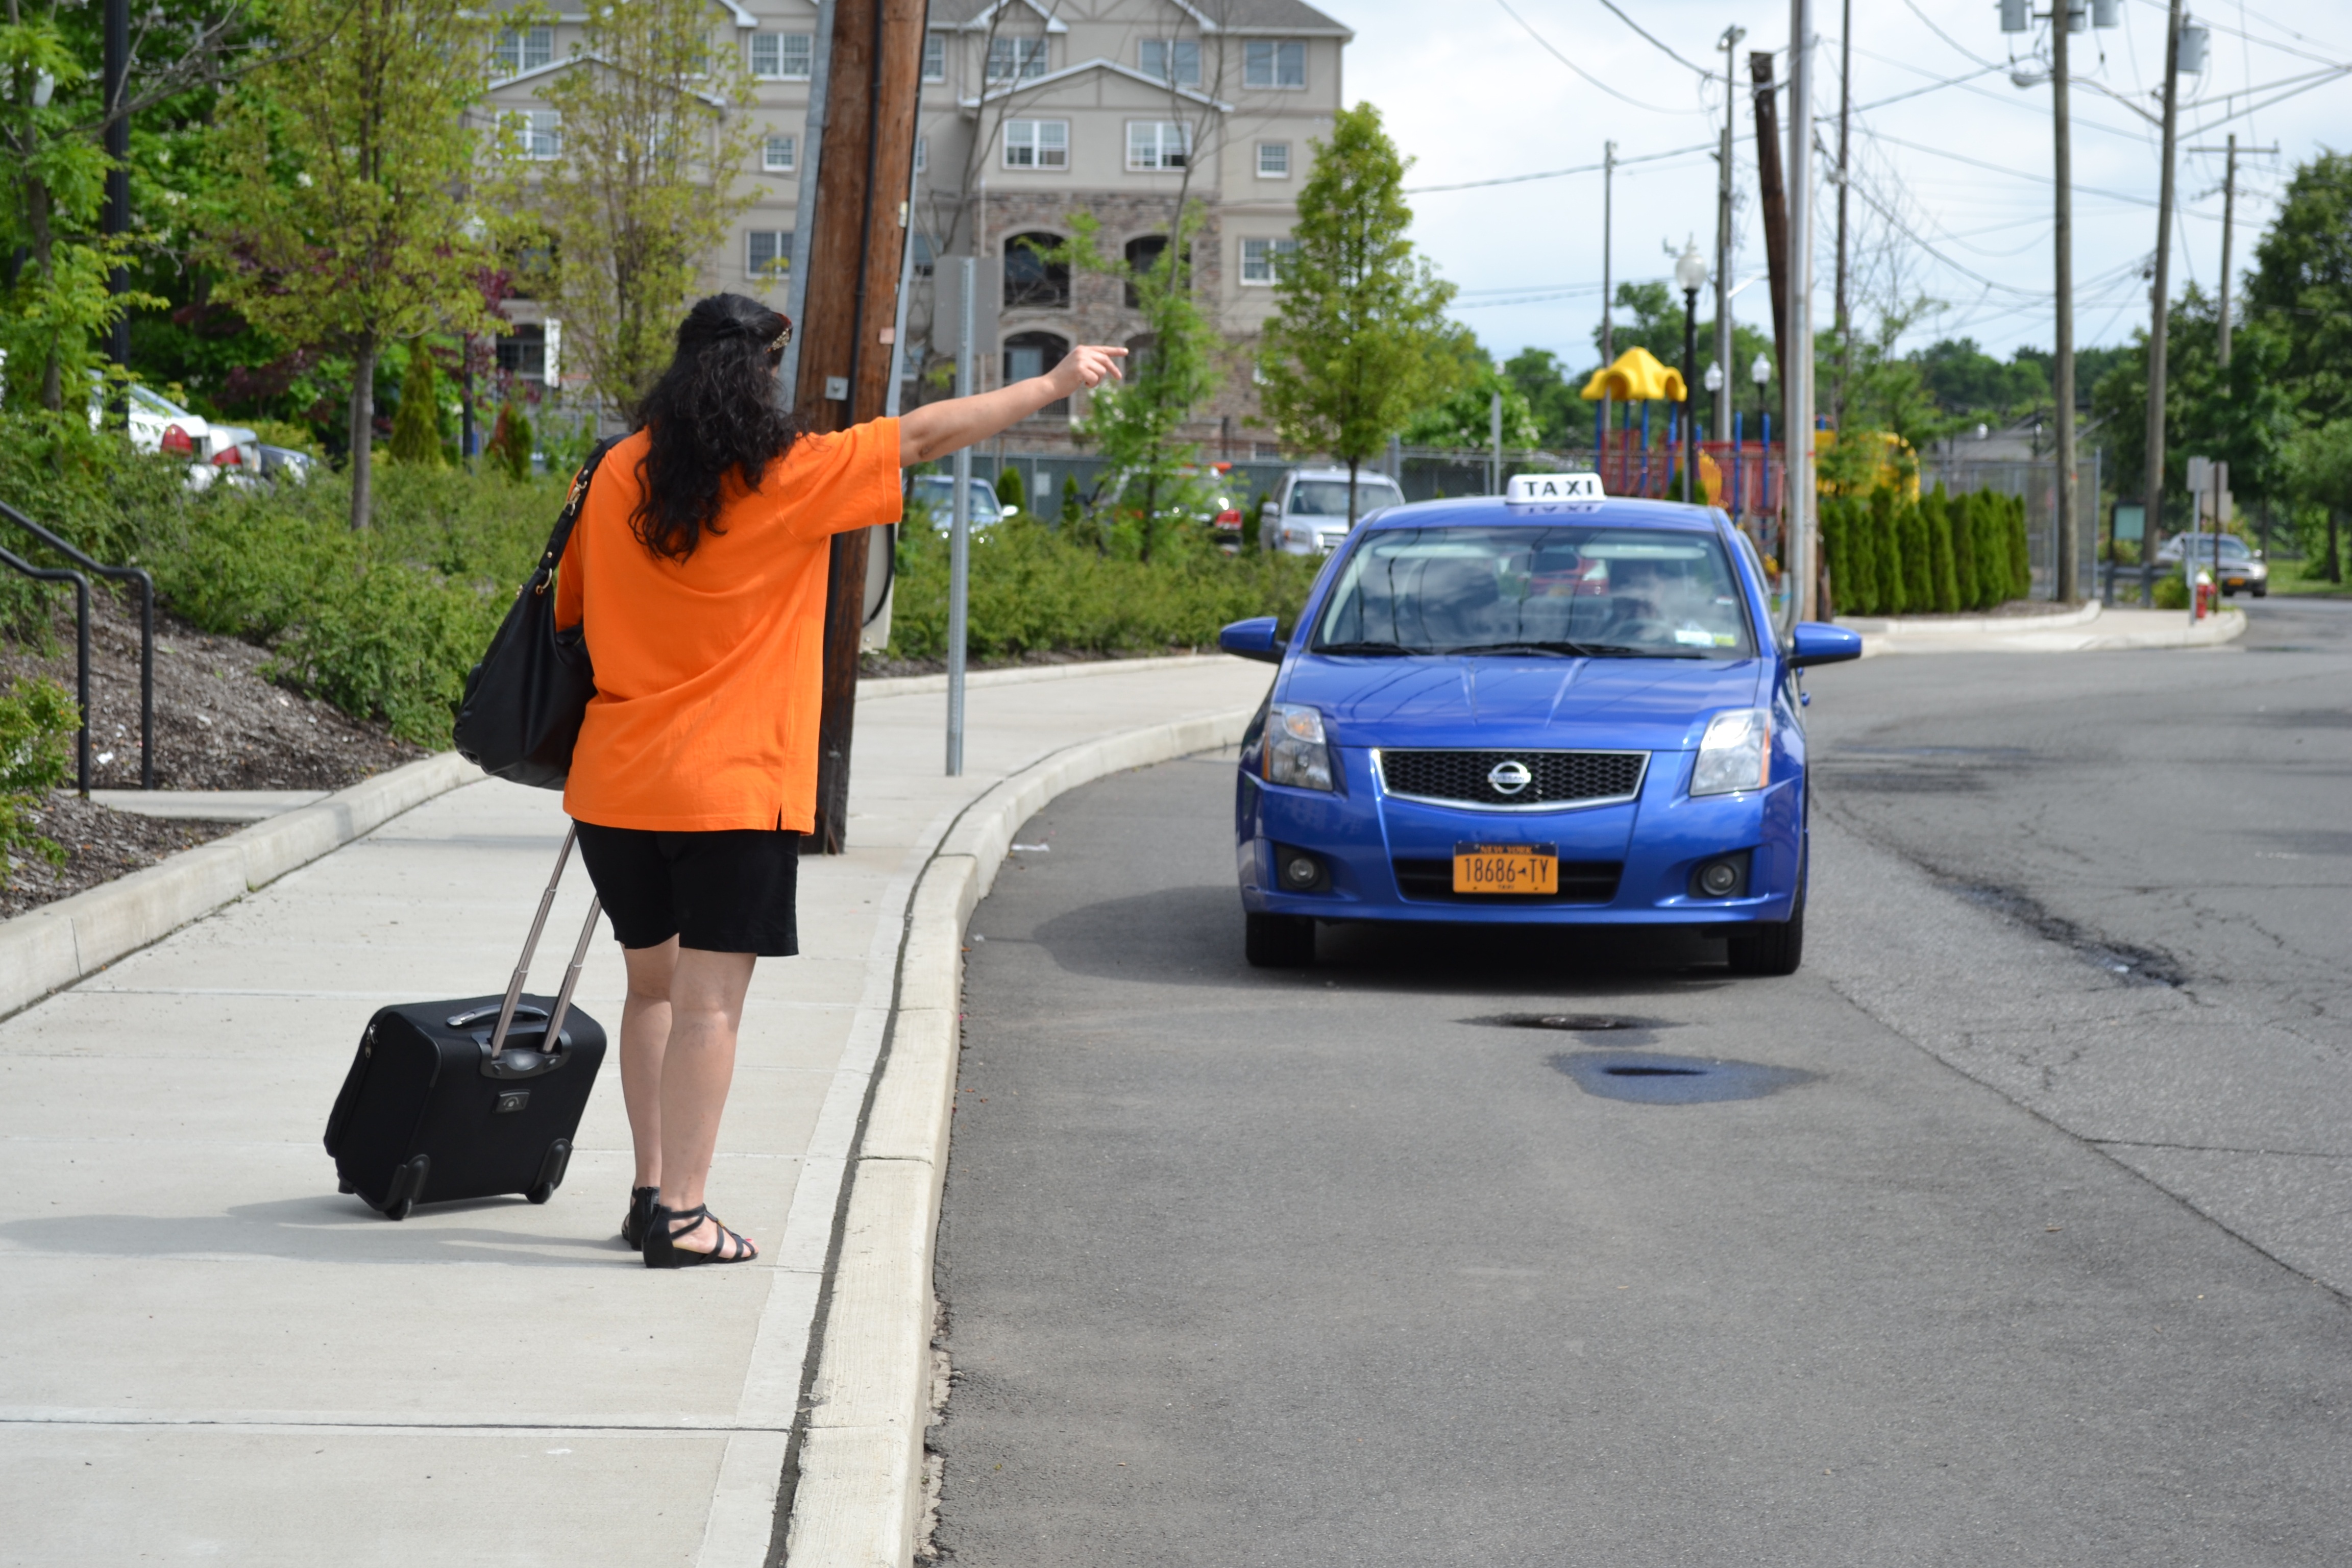
pedestrian, car, driving, taxi, vehicle, luggage, sports car, supercar, women, the road, asking cab, taxi calling, pasanger, automobile make